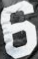
Number: 6